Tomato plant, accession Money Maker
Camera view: bottom (45 deg); turntable rotation: 210 degrees
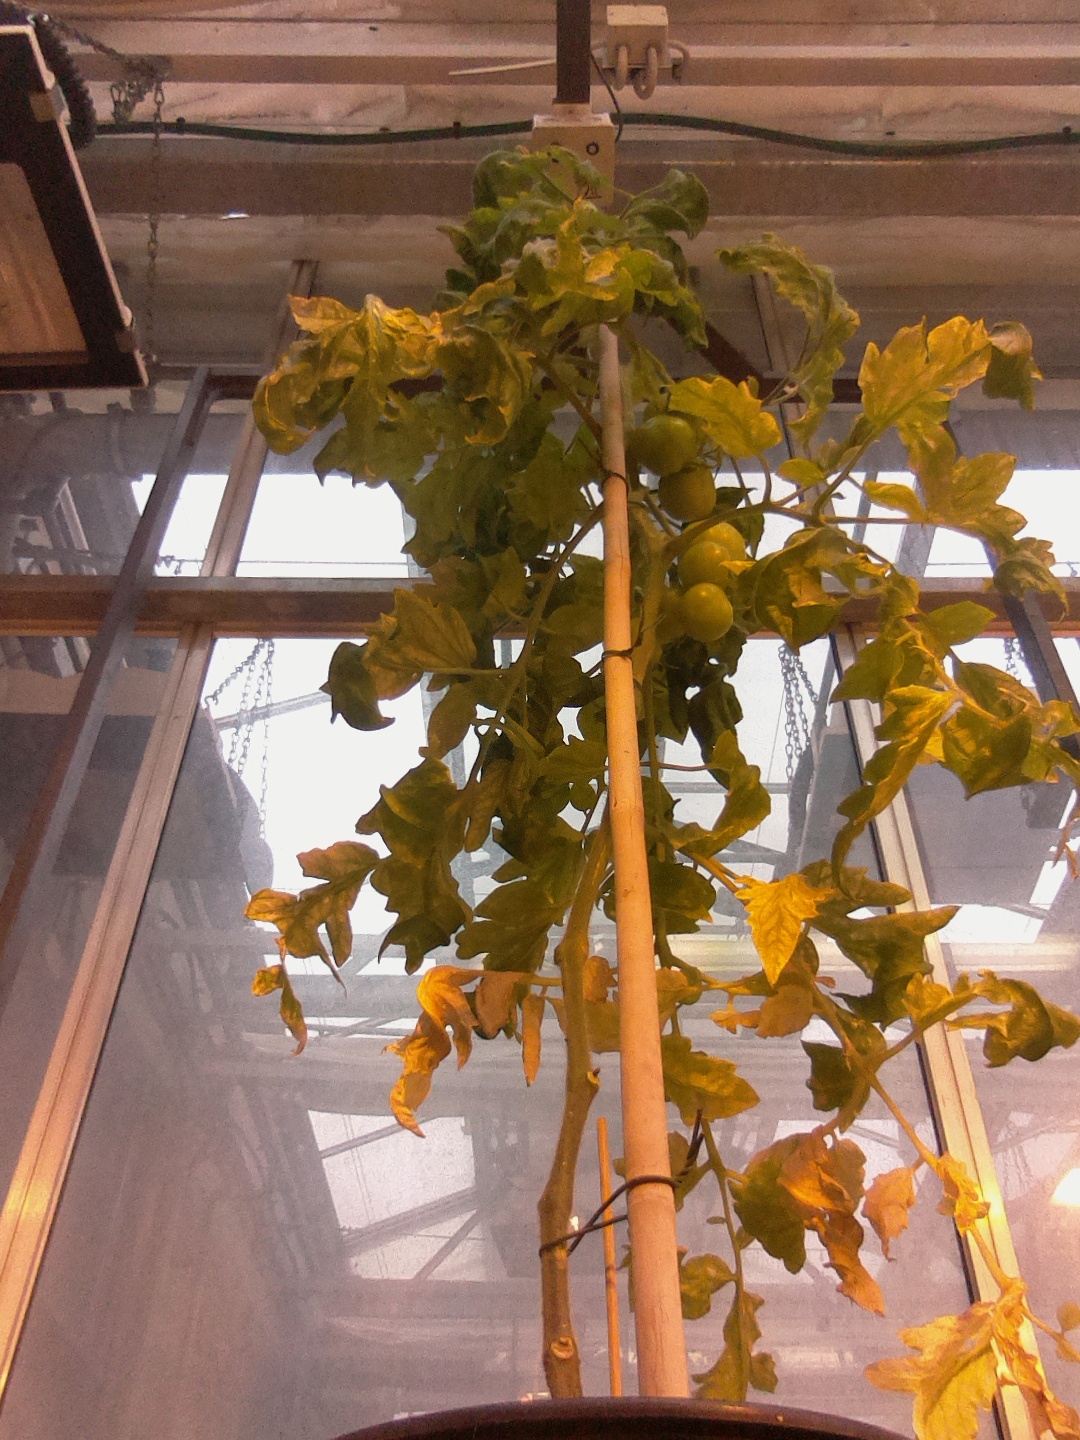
BBCH growth stage 79: 90% -100% of final fruit size